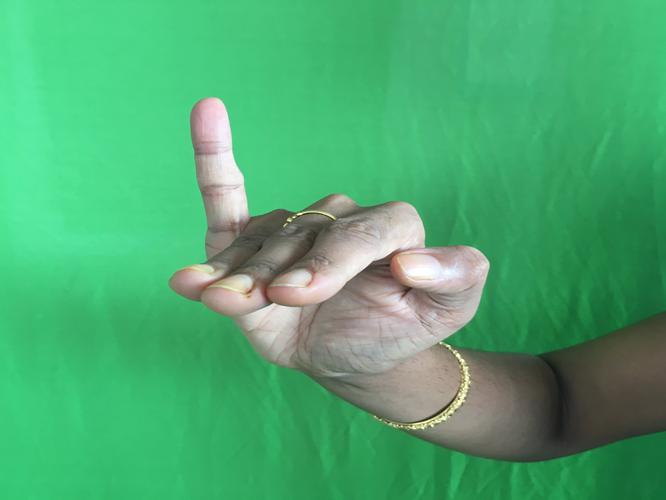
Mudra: Hamsapaksha
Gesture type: double_hand